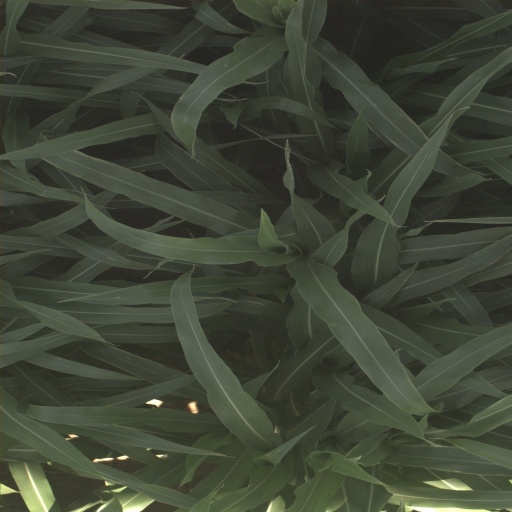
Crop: sorghum